Planet Ladder

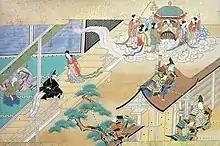
"Planet Ladder" is based on the Japanese folktale "The Tale of the Bamboo Cutter".

According to manga artist Yuri Narushima, she began the manga with "a dramatic feeling in mind" and wanted to "start off with a comic book for young girls (shōjo manga)." Narushima planned to have the plot progress quickly so the reader remembers the events and can "'digest' the foreshadowed events". "Planet Ladder" was based on the Japanese folktale "The Tale of the Bamboo Cutter", which focuses on a girl named Kaguya-Hime who is discovered to be the princess of the moon.